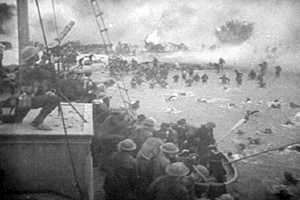
Slaget ved Dunkerque / Ånden fra Dunkerque
Britiske tropper evakueres fra strandene ved Dunkerque
Slaget ved Dunkerque var forsvaret og evakueringen af de britiske og allierede styrker, der var blevet afskåret fra den franske hovedstyrke af det tyske fremstød.